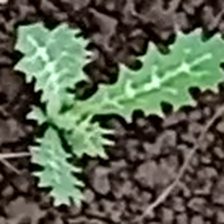
Weed species: Bilayat_(Mexicana_Argemone)